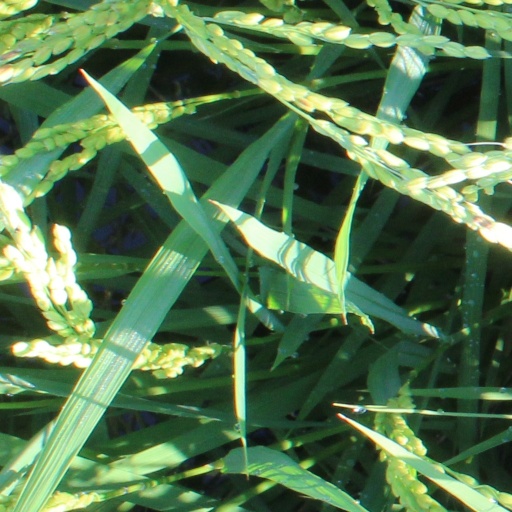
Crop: rice